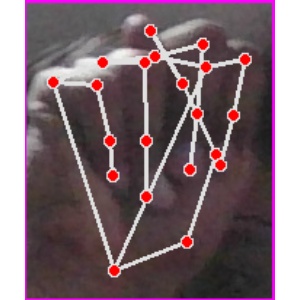
अक्षर: न